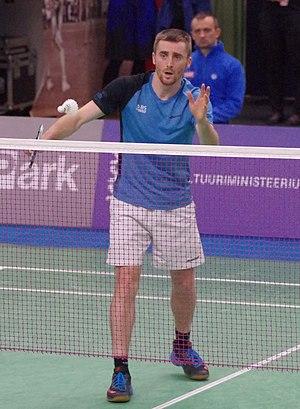
Lucas Claerbout, né le 22 octobre 1992 à Bordeaux, est un joueur français de badminton. Licencié à l'Union Sportive Talence Badminton, il fait partie du pôle d'entrainement de l'INSEP. Après avoir échoué à trois reprises en finale, en 2014 face à Brice Leverdez et en 2016 et 2017 contre Lucas Corvée, il est sacré champion de France de badminton en 2018, à Voiron, au terme d'un match l'opposant à Toma Junior Popov.